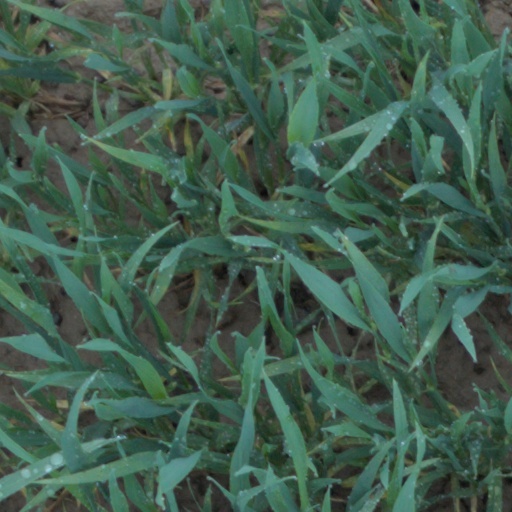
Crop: wheat